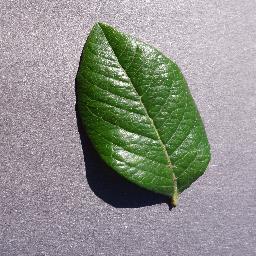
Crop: blueberry
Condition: healthy